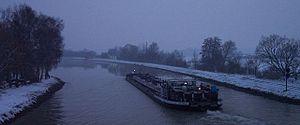
Le canal Dortmund-Ems est un canal reliant le port de Dortmund au port fluvio-maritime de Papenburg-sur-l'Ems, à travers la Rhénanie-du-Nord-Westphalie et la Basse-Saxe. Il est exploité par le service de la Navigation de Duisbourg-Meiderich jusqu'à Datteln, et ensuite par le service de la Navigation de Rheine jusqu'à Gleesen, Meppen et Papenburg.